Hachiman

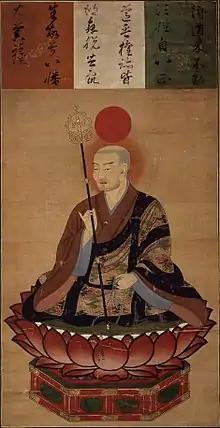
The Buddhist "Sogyō Hachiman" depicted in the attire of a Buddhist monk, syncretised from the Shinto deity Hachiman

In the present form of Shinto, Hachiman is the divine spirit of Emperor Ōjin. Emperor Kinmei (欽明天皇, "Kinmei-tennō") in his Regnal Year 32 (571 AD) decreed that the deified Emperor Ōjin was revealed for the first time in the land of Usa (宇佐の地)—the present-day city of Usa, in Oita Prefecture—where he became the patron deity of this city, along with a lesser Shinto female deity called "Himegami" (比売神) and the Emperor's mother, Empress Jingū. This trio, known as Hachiman Mikami (八幡三神) is enshrined there.